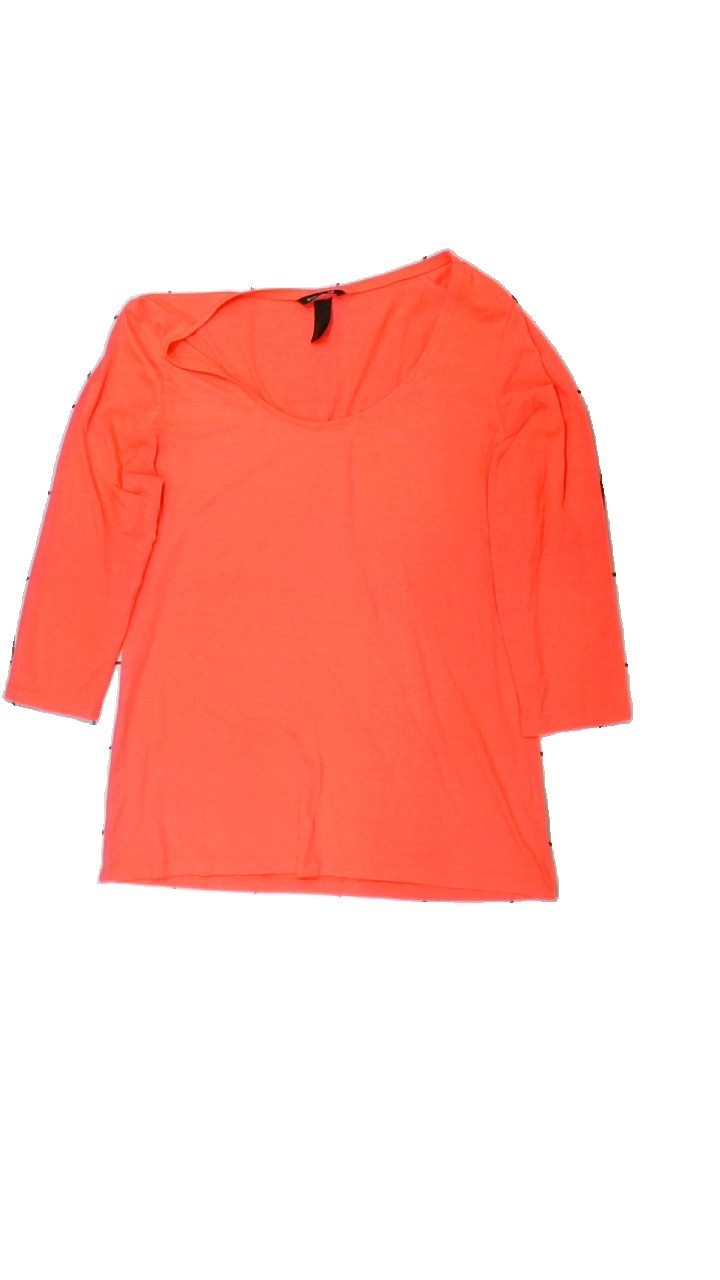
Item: Top (Ladies)
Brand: H&m
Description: top
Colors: Pink
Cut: C-collar
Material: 100% polyester
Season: All
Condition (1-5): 2
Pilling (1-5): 2
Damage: nopprigt
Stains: Minor
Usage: Export
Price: <50